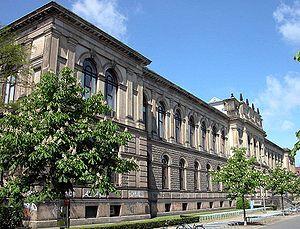
L'université technique Carolo-Wilhelmina de Brunswick, en allemand Technische Universität Carolo-Wilhelmina zu Braunschweig ou plus simplement Technische Universität Braunschweig, est la plus ancienne université technique d'Allemagne, située à Brunswick, en Basse-Saxe.